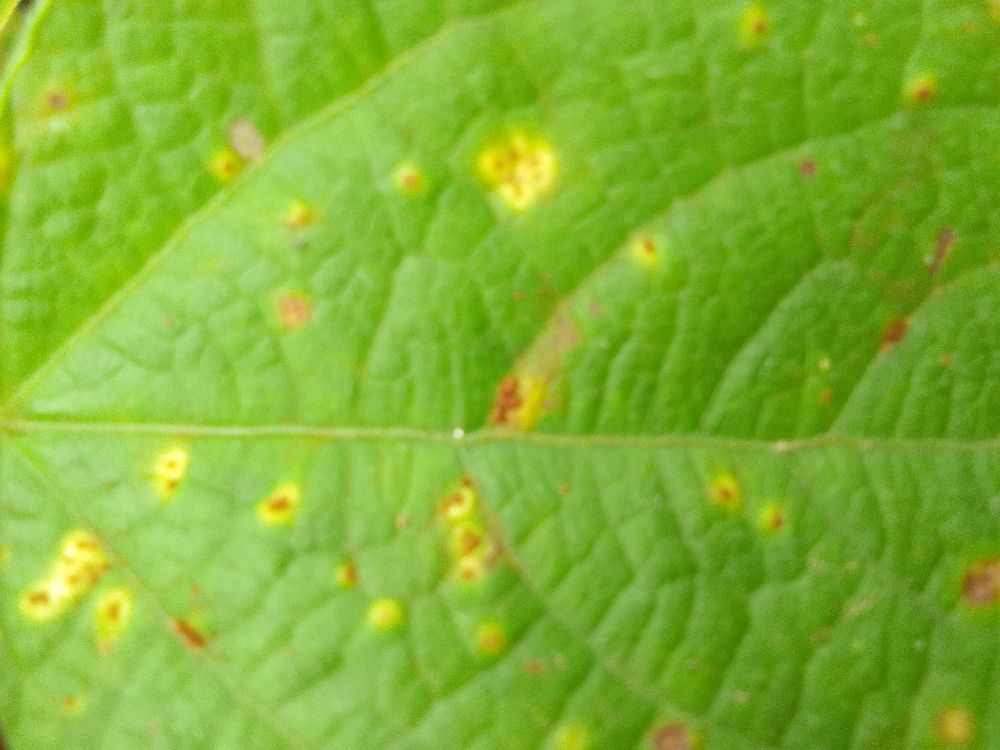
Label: rust